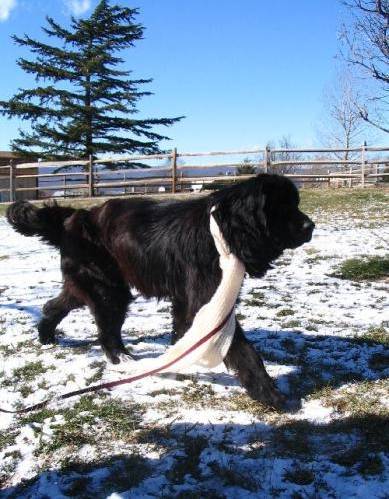
Label: dog